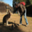
Label: kangaroo